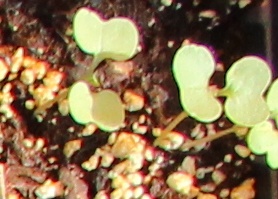
Label: Canola